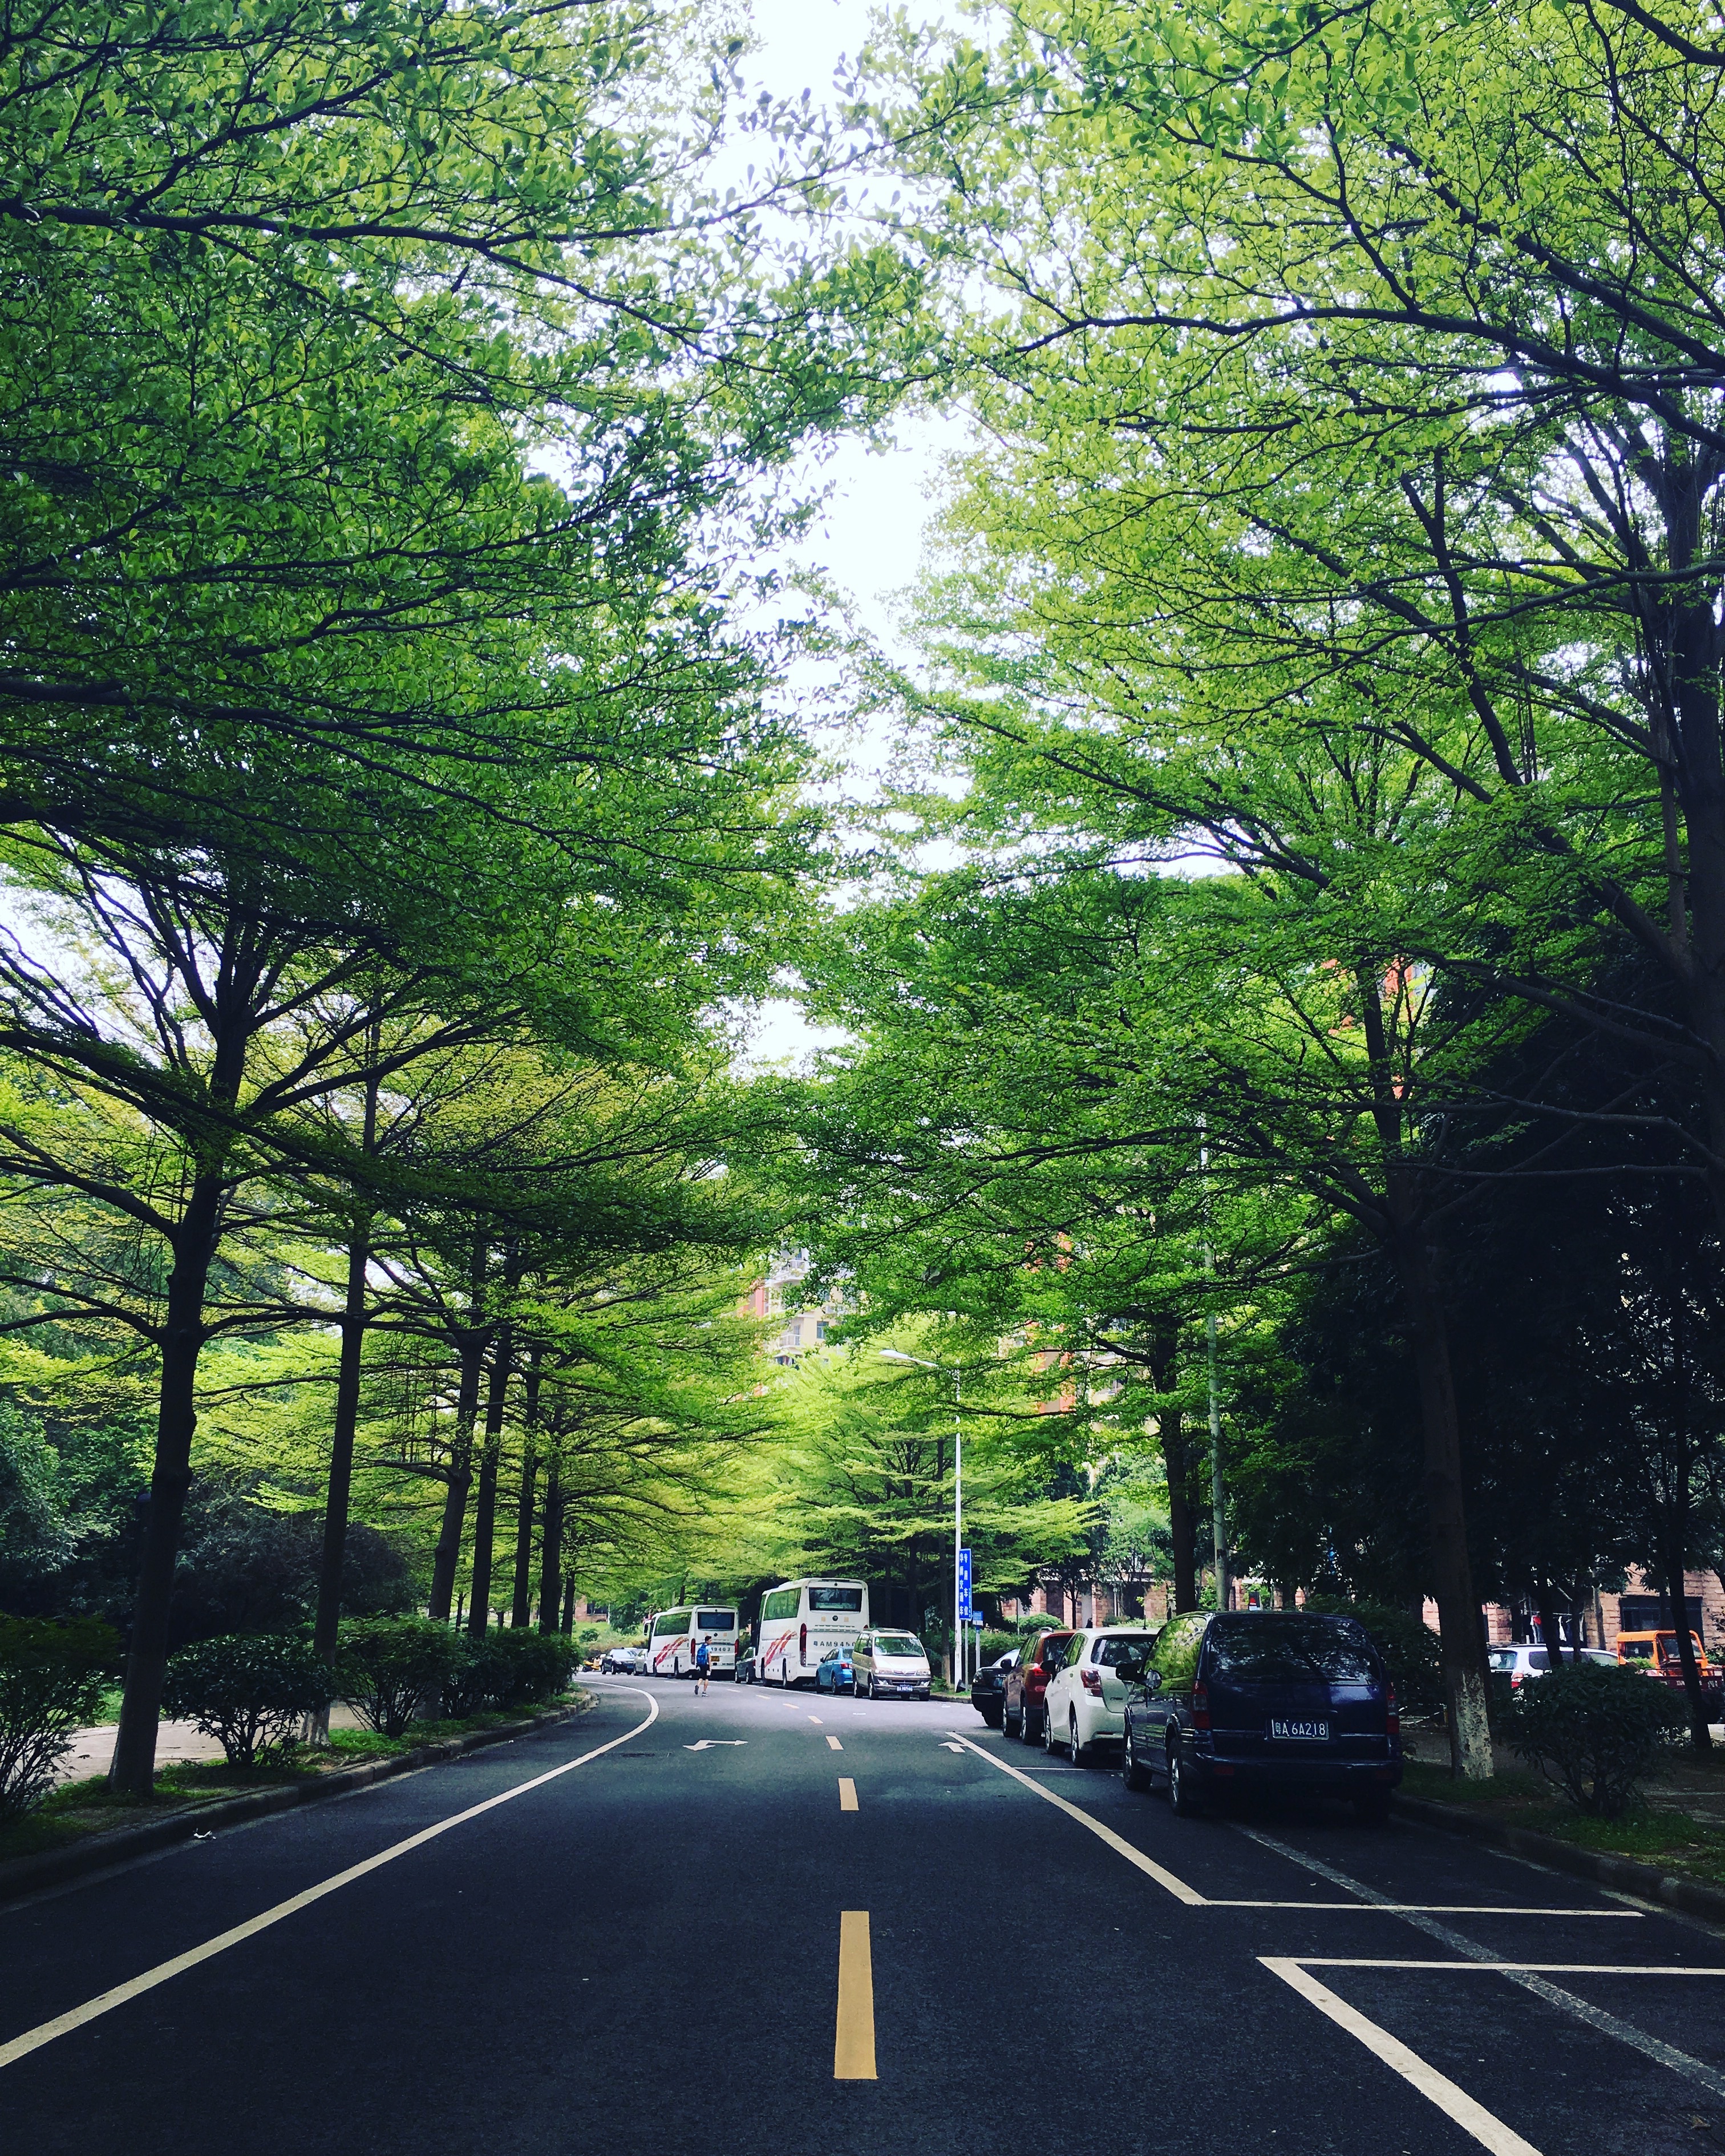
tree, plant, road, street, leaf, autumn, lane, infrastructure, neighbourhood, residential area, woody plant